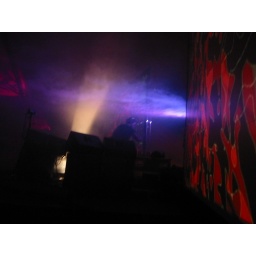
Armin van Buuren video by Giles Hendrix and Joshua Goldberg